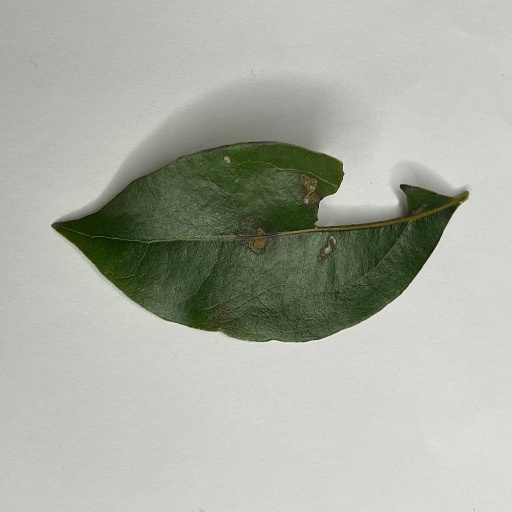
Species: Camphor
Leaf condition: Shot Hole